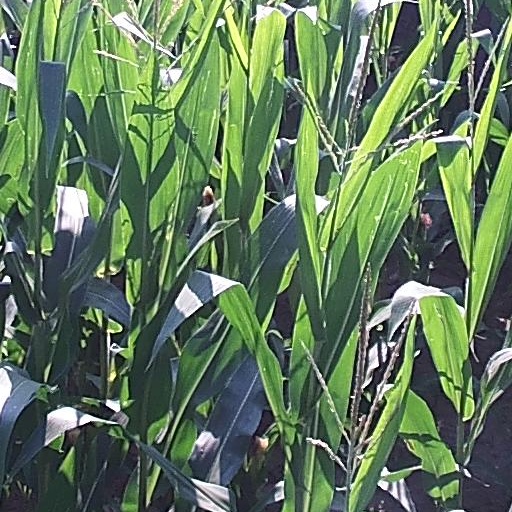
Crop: maize; corn